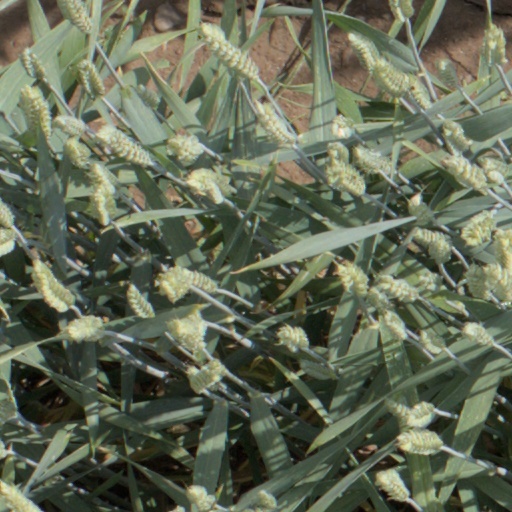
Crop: wheat